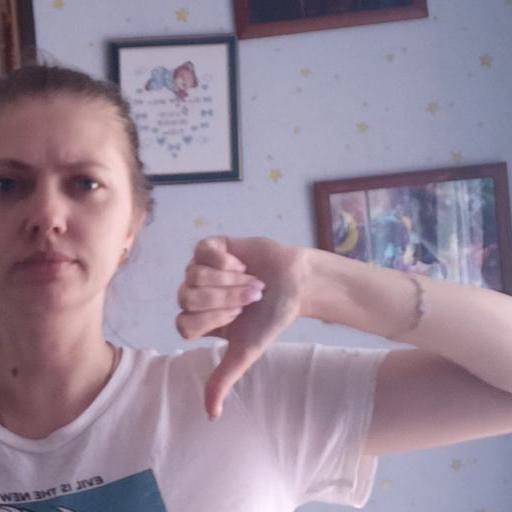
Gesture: dislike